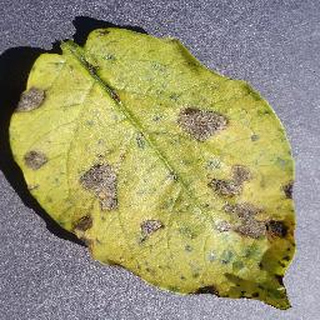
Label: potato_early_blight